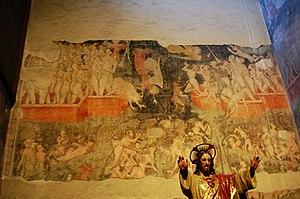
Le Dôme de Lodi est la plus importante église de la ville de Lodi, en Lombardie.